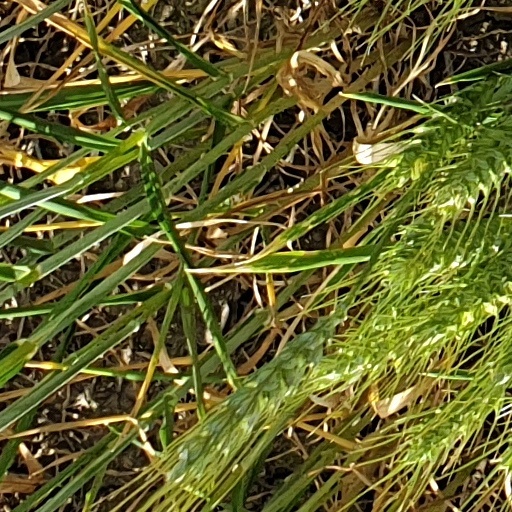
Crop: wheat